From the Sky Down

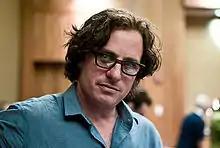
Director Davis Guggenheim was allowed access to the band's archives for the film, and despite the group's reservations, he was given final say over the film's content.

To commemorate the 20th anniversary of "Achtung Baby"s original release, U2 reissued the record in several formats in October 2011. Leading up to the anniversary, the band was unsure how much attention to pay to a past album while still actively writing and recording new material. Guitarist The Edge said, "How big a deal do we make of an anniversary when we're in the middle of what we're doing now? We had a hard time figuring that out. We're not a heritage act. We're still very active. But this record was so pivotal that we felt it was OK to revisit it." Director Davis Guggenheim was subsequently commissioned by the band to make a film about "Achtung Baby" in six months. As a fan of U2 since his youth and having previously collaborated with The Edge for the 2008 documentary "It Might Get Loud", Guggenheim agreed to the project. His goal for the film was to explain how U2 managed to remain together for so long, in contrast to other rock groups that have been undone by internal conflict; he described the band's longevity as "fighting against that law of physics". Guggenheim also sought to tell the story of how the band transformed themselves musically over the course of "Achtung Baby"s recording sessions.